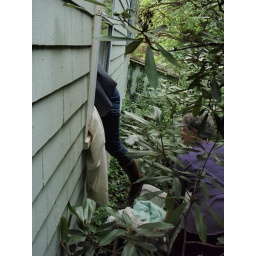
my mom holds a chair as i go in through the window